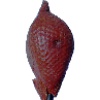
Label: Salak 1